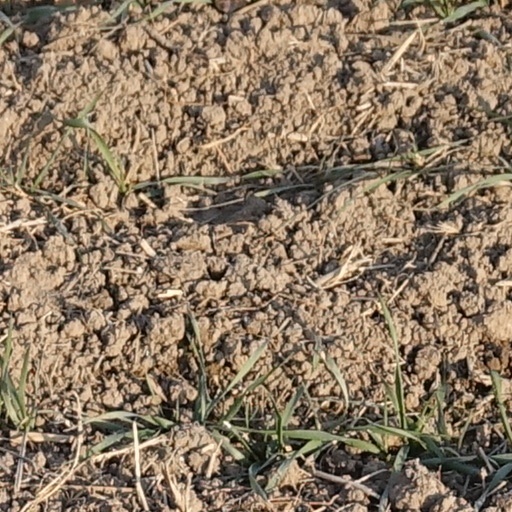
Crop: wheat